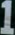
Number: 1